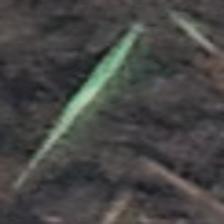
Label: single